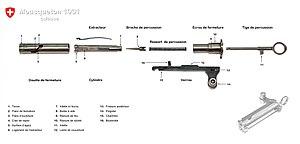
K31 culasse démontée
Le mousqueton suisse 1931 est une arme militaire à répétition qui fonctionne selon le principe de fonctionnement de la culasse à mouvement rectiligne du Fusil Schmidt-Rubin Modèle 1889, mais repensé par Adolf Furrer sous la dénomination: système W+F, culasse Furrer.